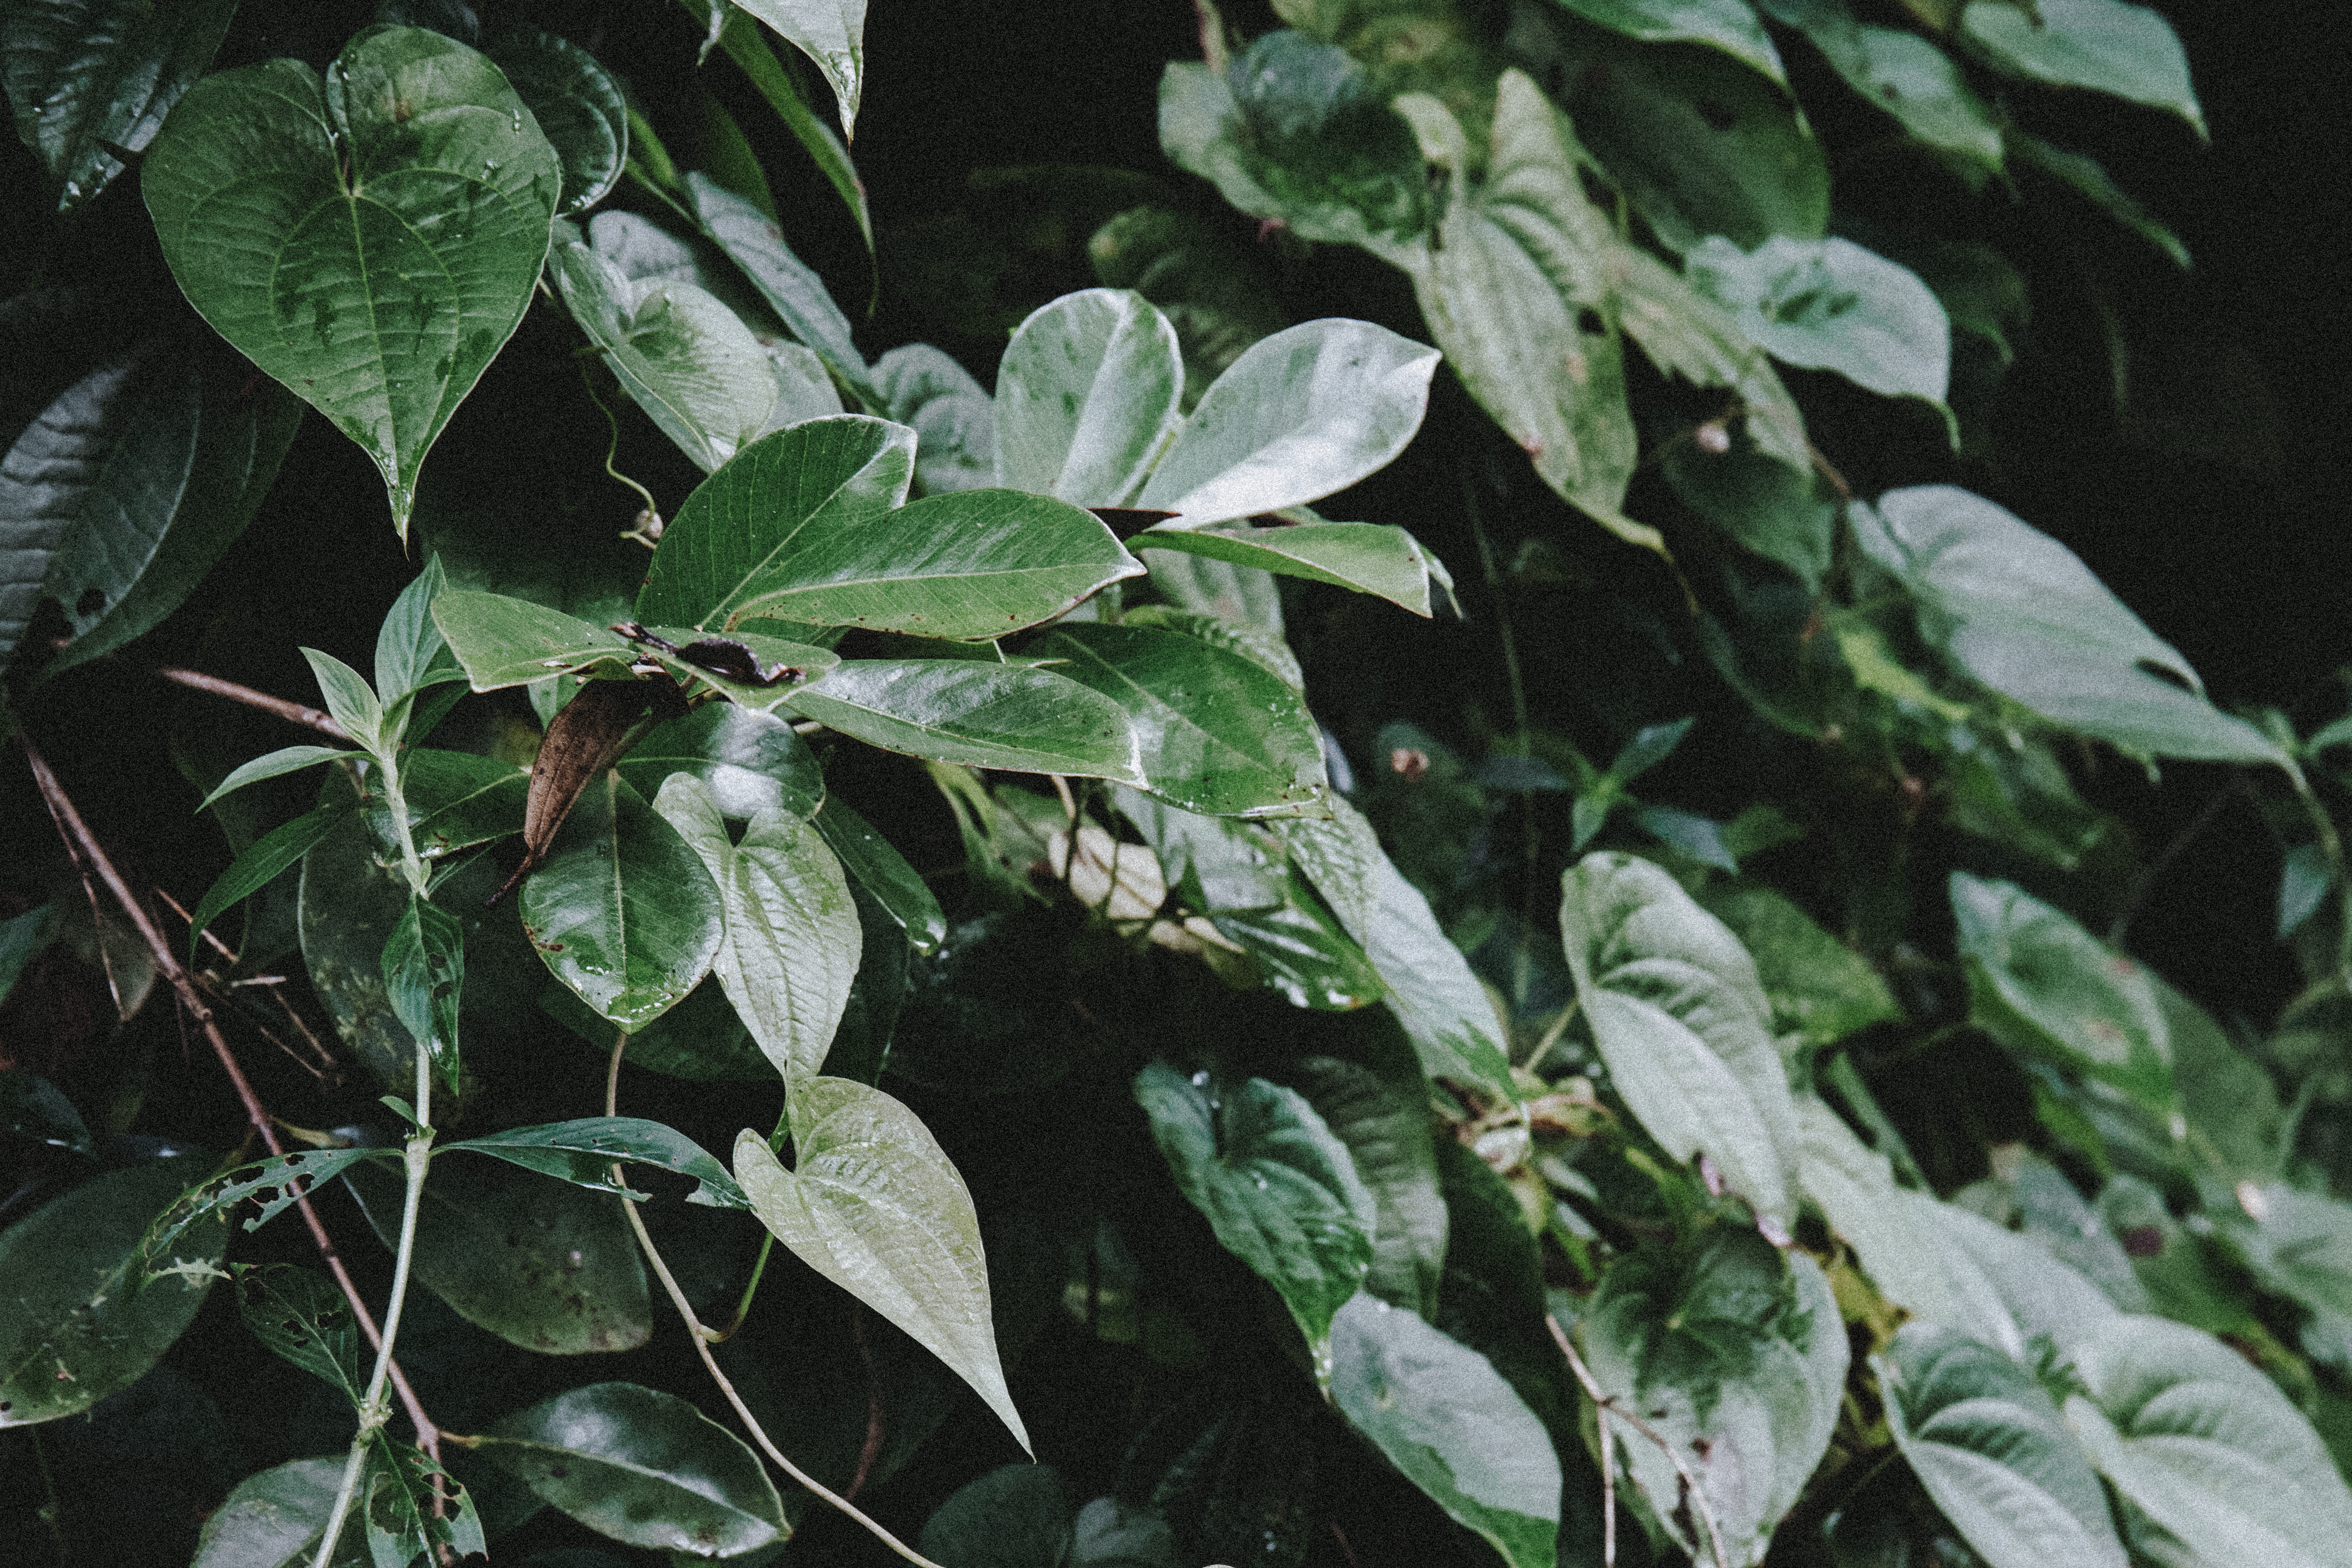
leaf, flower, plant, flowering plant, tree